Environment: real
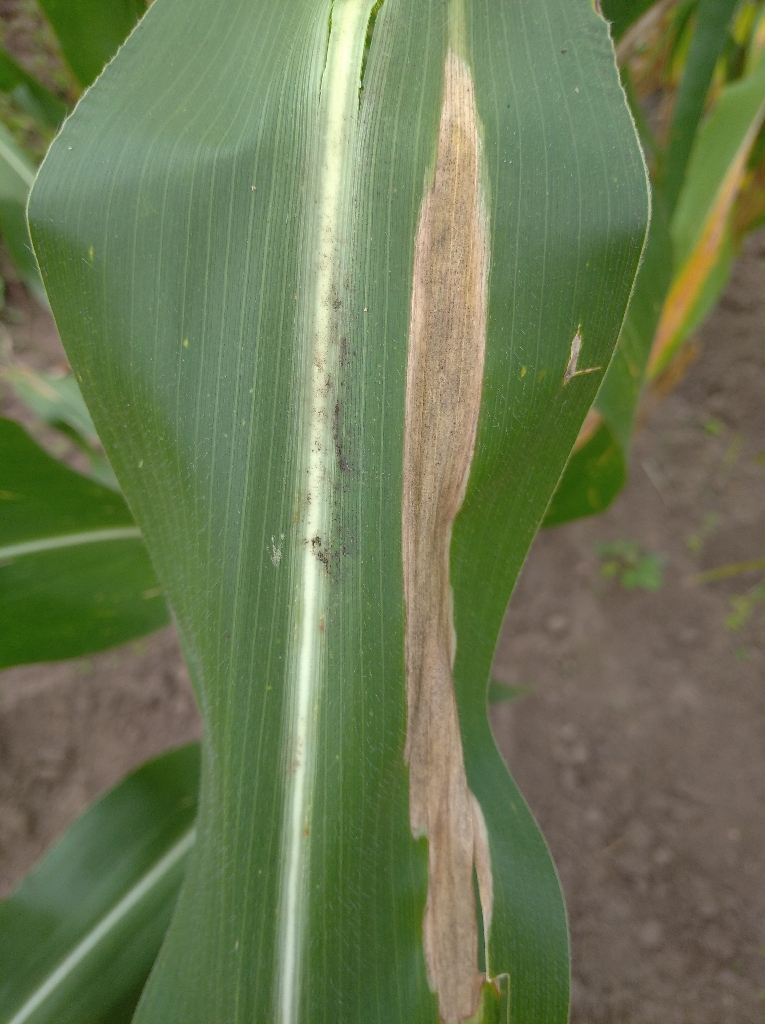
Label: northern_corn_leaf_blight